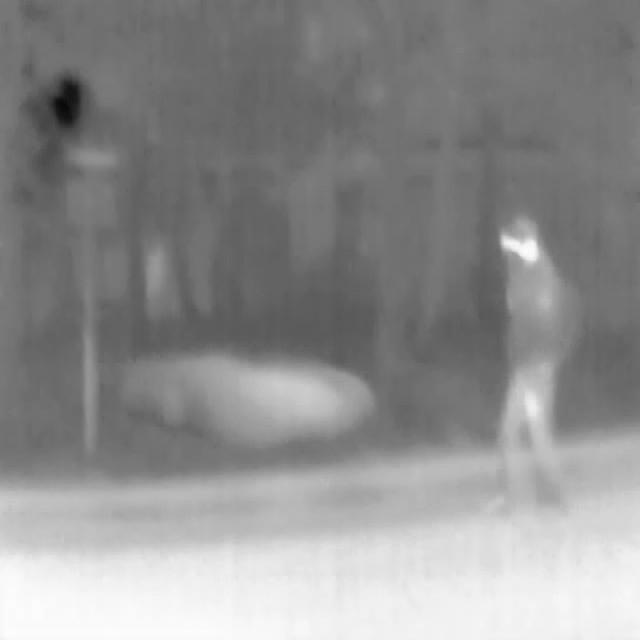
Detected objects:
label: person